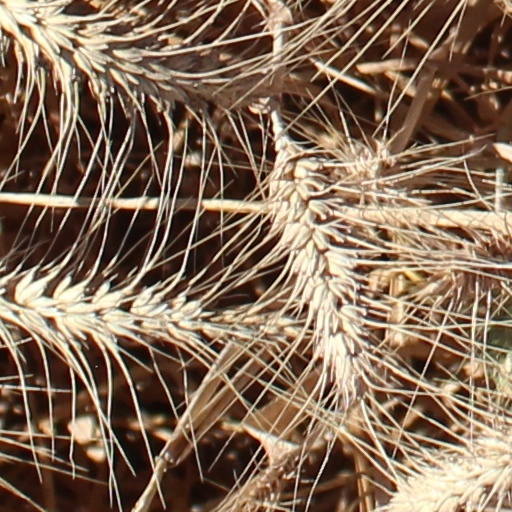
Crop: wheat